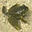
Label: frog